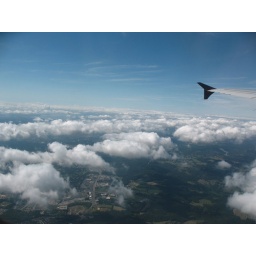
The view out the plane window as we ascended over Philadelphia.